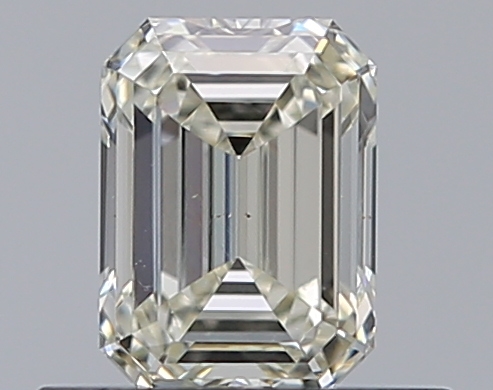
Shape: emerald
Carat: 0.5
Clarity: VS1
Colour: K
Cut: EX
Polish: EX
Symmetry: VG
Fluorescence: N
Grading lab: GIA
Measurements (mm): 5.32 x 3.88 x 2.51